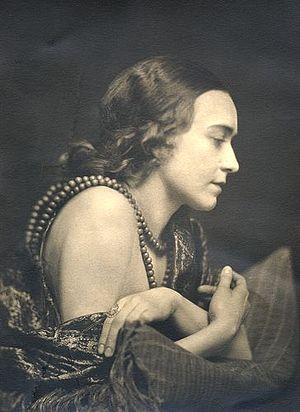
Henry Buergel Goodwin est un photographe suédois pictorialiste, spécialiste des langues nordiques.